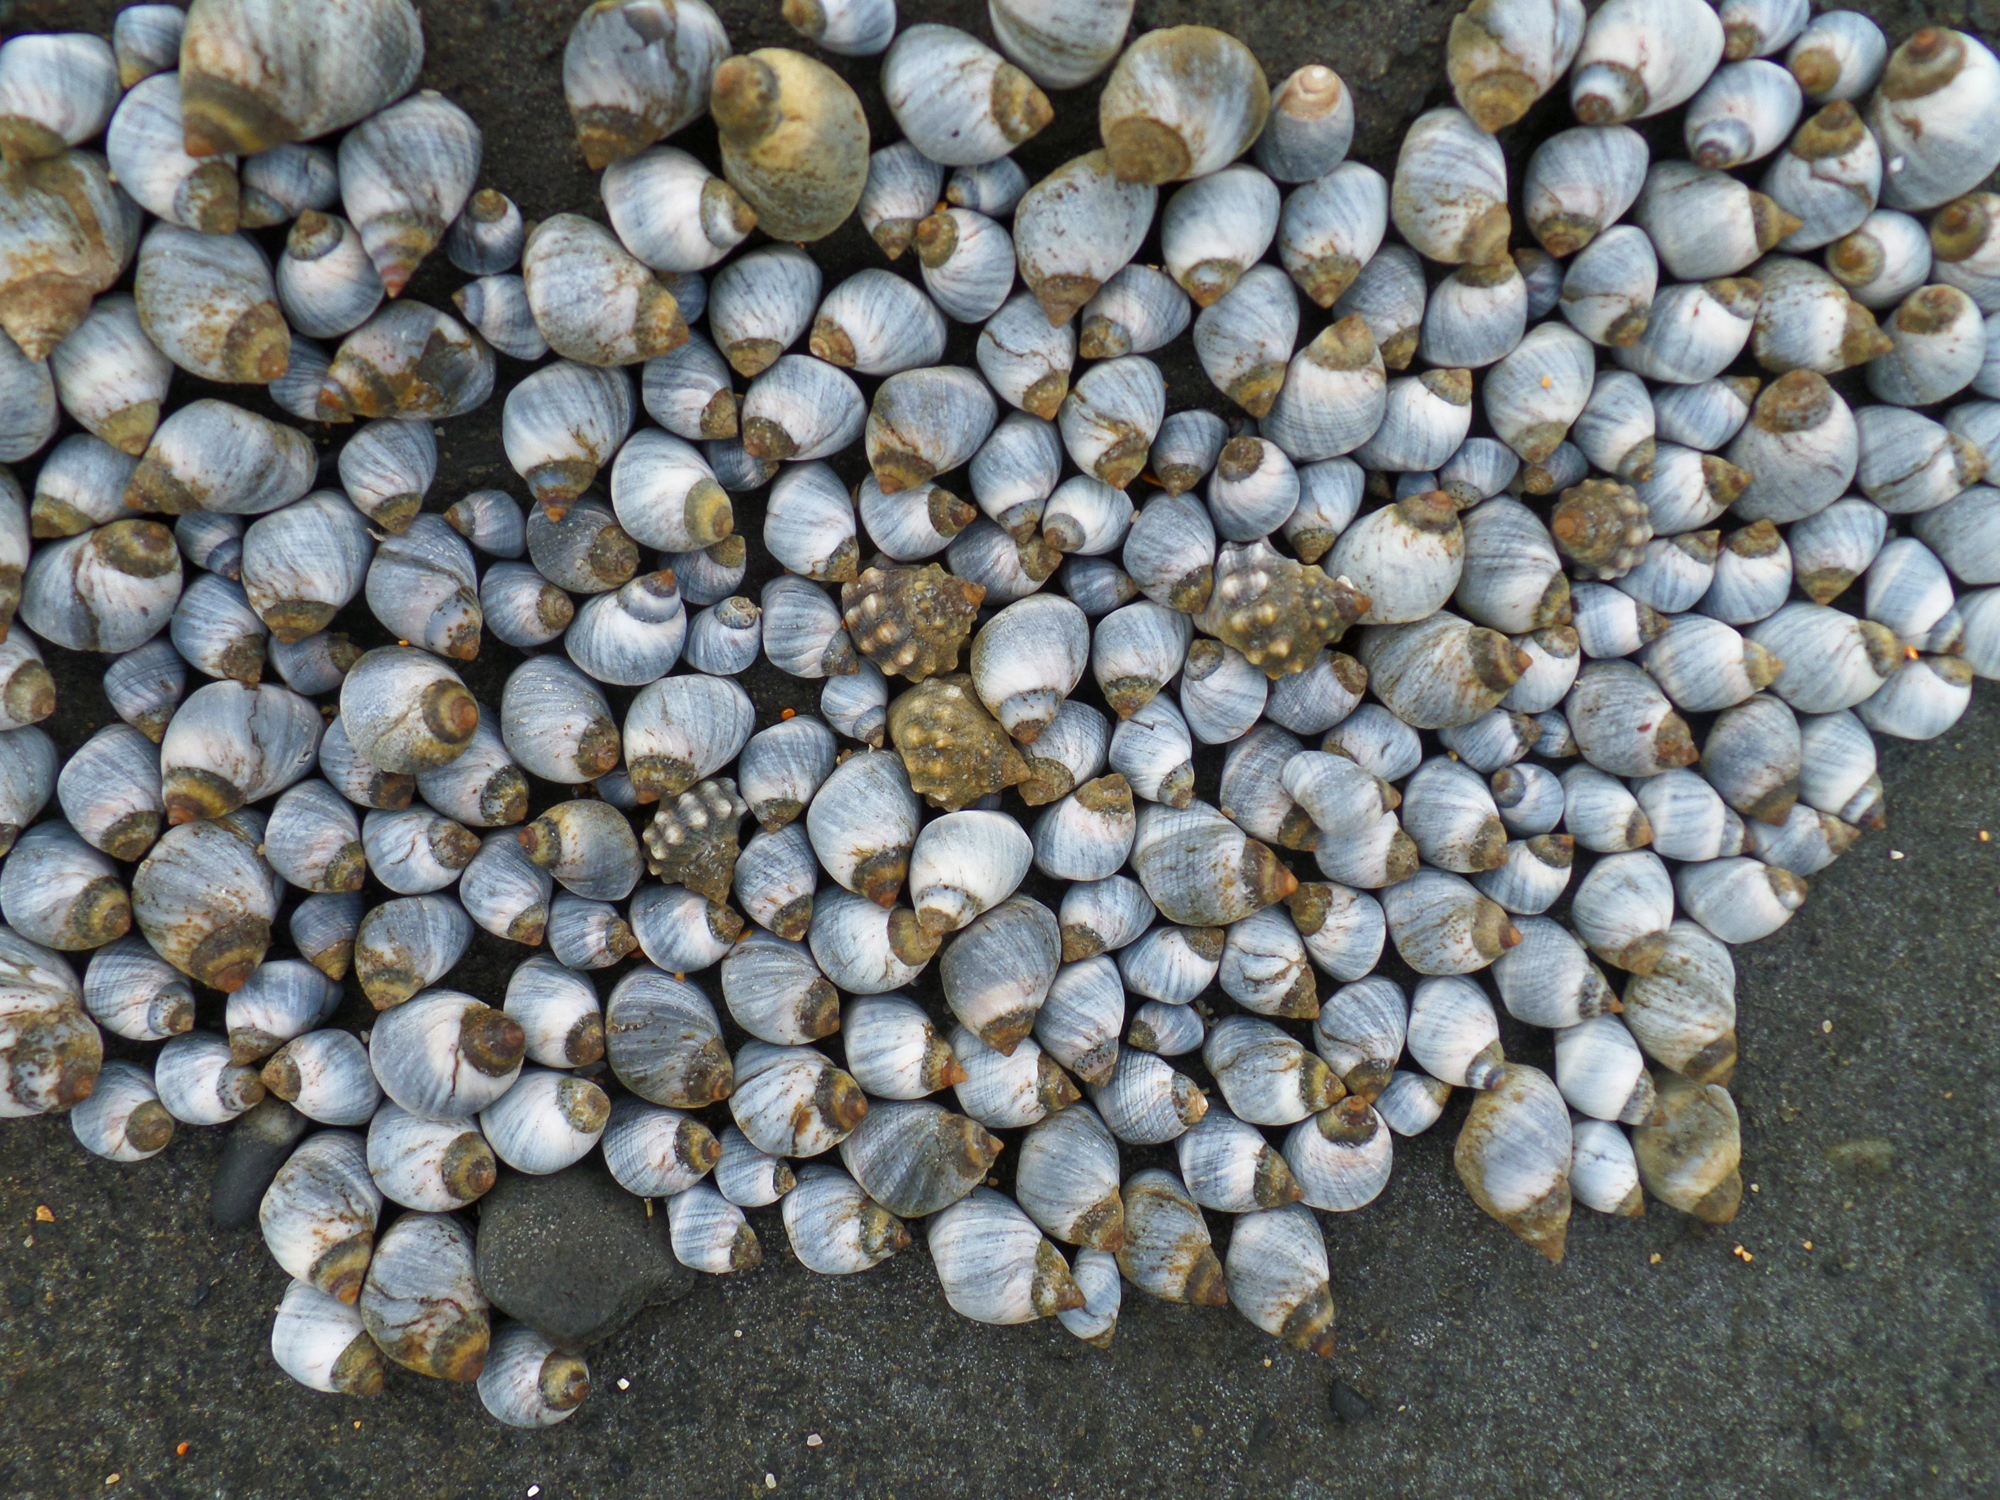
rock, macro, pebble, material, australia, nsw, shells, seasnails, gravel, flooring